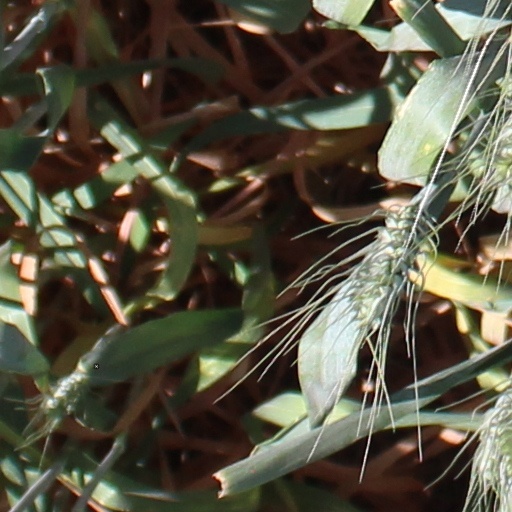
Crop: wheat